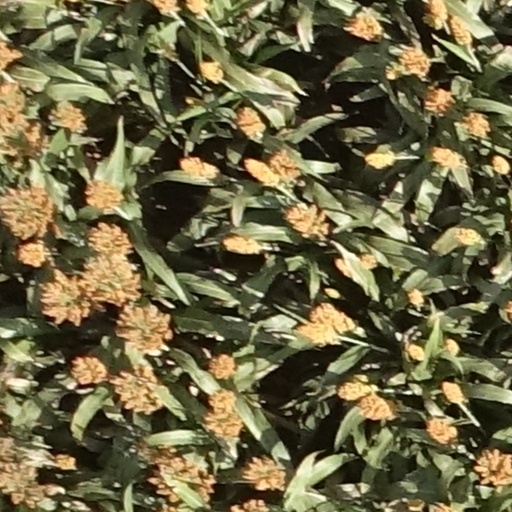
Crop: sorghum